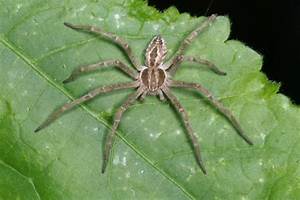
Label: spider